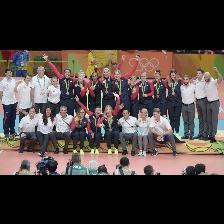
Label: Human